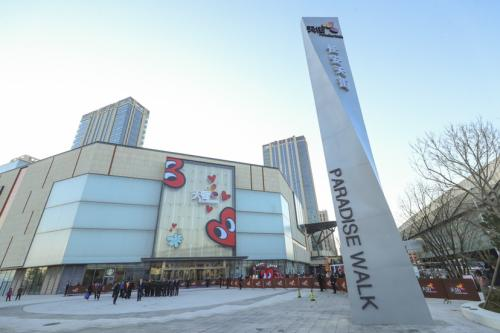
地标名称：北京长安天街
所在城市：北京市·门头沟区